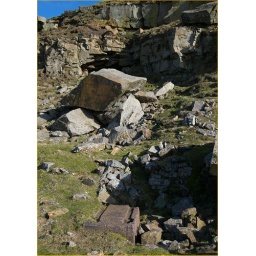
A mine entrance covered by fallen rock and a small donkey engine bed in the foreground.